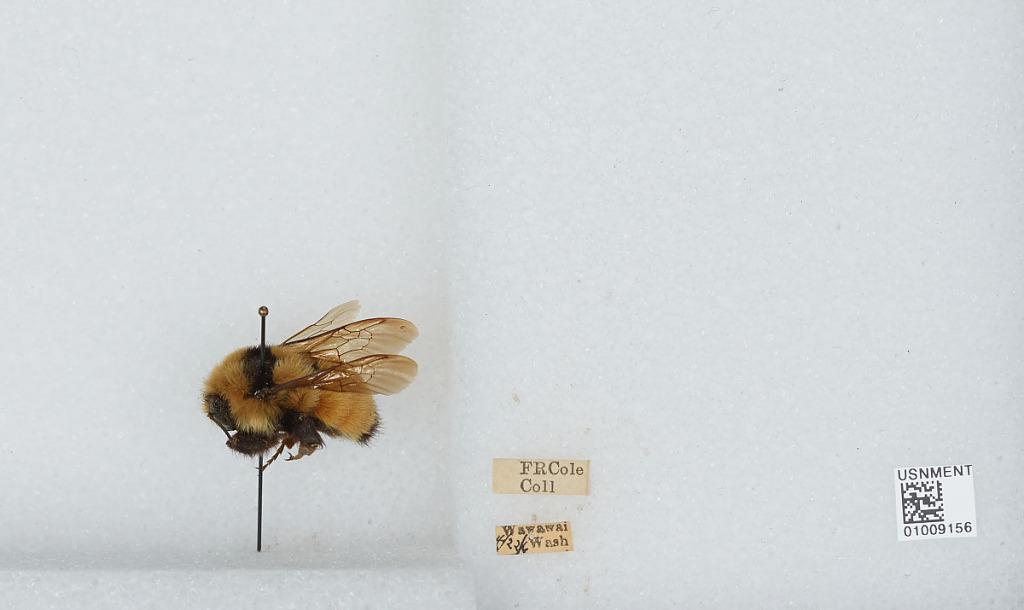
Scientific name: Bombus (Pyrobombus) huntii Greene
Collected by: F. Cole
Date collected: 1906-4-22
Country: United States
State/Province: Washington
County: Whitman
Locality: Wawawai
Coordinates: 46.6358, -117.375